Jan Palach (film)

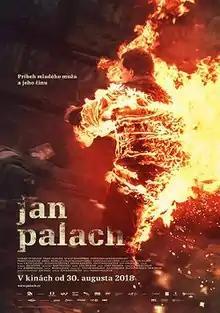

Jan Palach is a Czech biographical film directed by Robert Sedláček. The film follows Jan Palach during 1968 and 1969 and shows the final 6 months of his life. The film premiered at Uherské Hradiště Summer Film School.